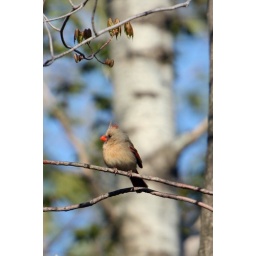
A female cardinal. A collection of bird photos - all taken within my backyard since April, 2008...